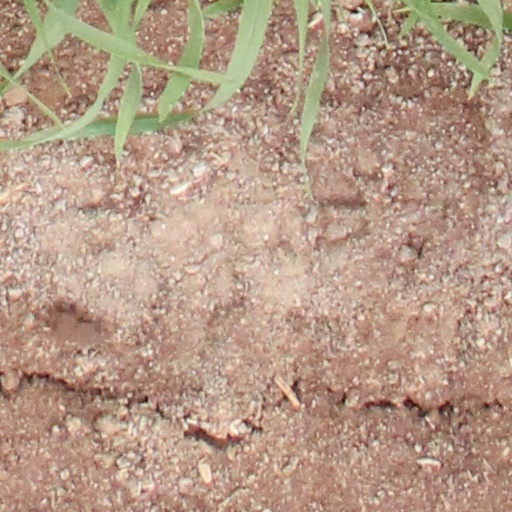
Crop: wheat